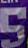
Number: 5